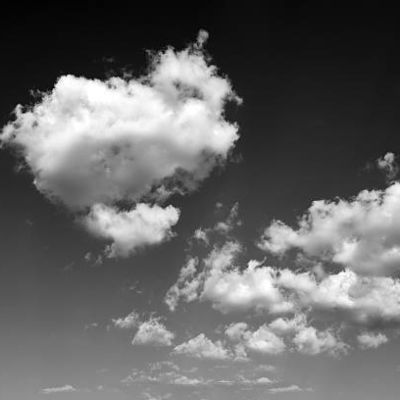
Cloud type: Stratus (St)